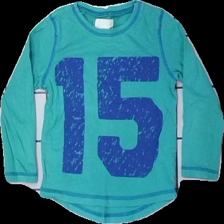
View: front
Type: Top
Category: Children
Brand: Lager 157
Colors: Green, Blue
Material: 100% cott
Pattern: Other
Cut: Regular, C-collar
Size: 110
Smell: Minor
Price range: 50-100
Recommended usage: Reuse
Description: Green and blue childre's top from Lager 157, size 110. Okay condition.
Comment: Smells lightly of detergent.